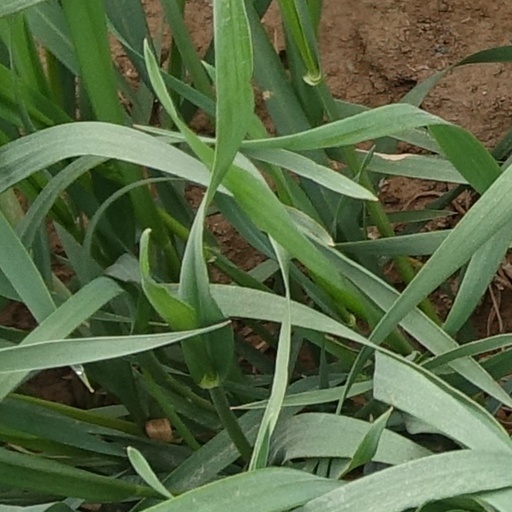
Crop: wheat